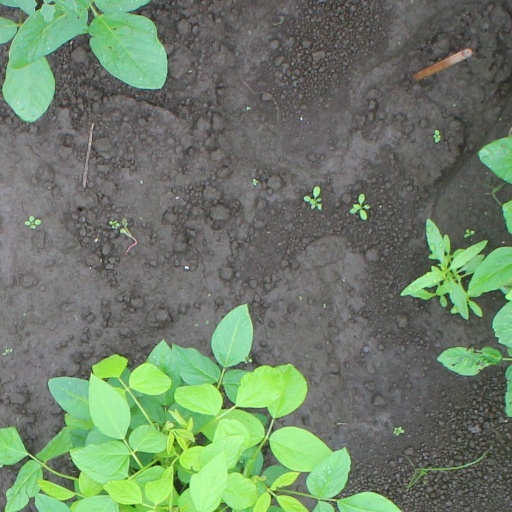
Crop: soybean